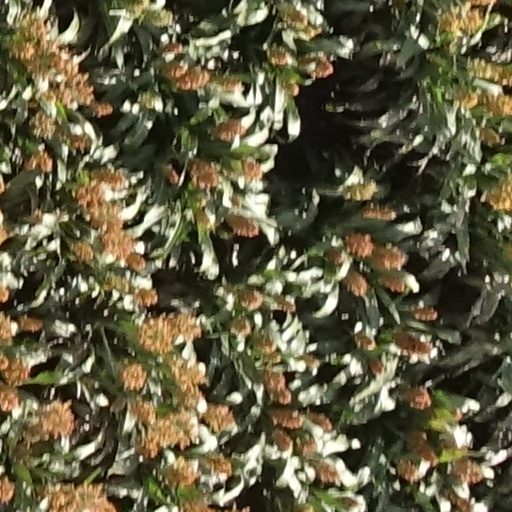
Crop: sorghum